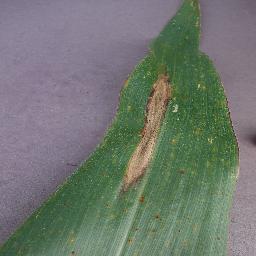
Label: Corn___Northern_Leaf_Blight